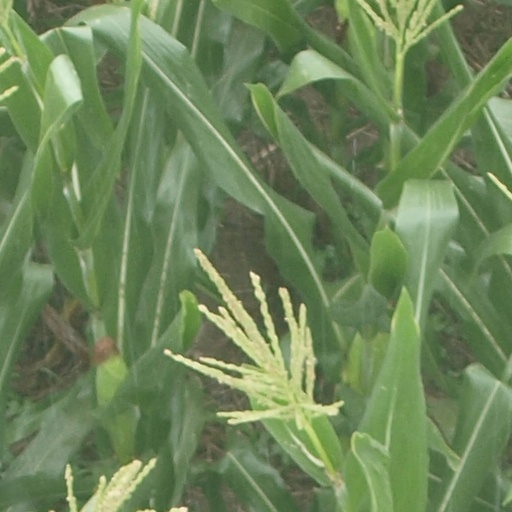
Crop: maize; corn